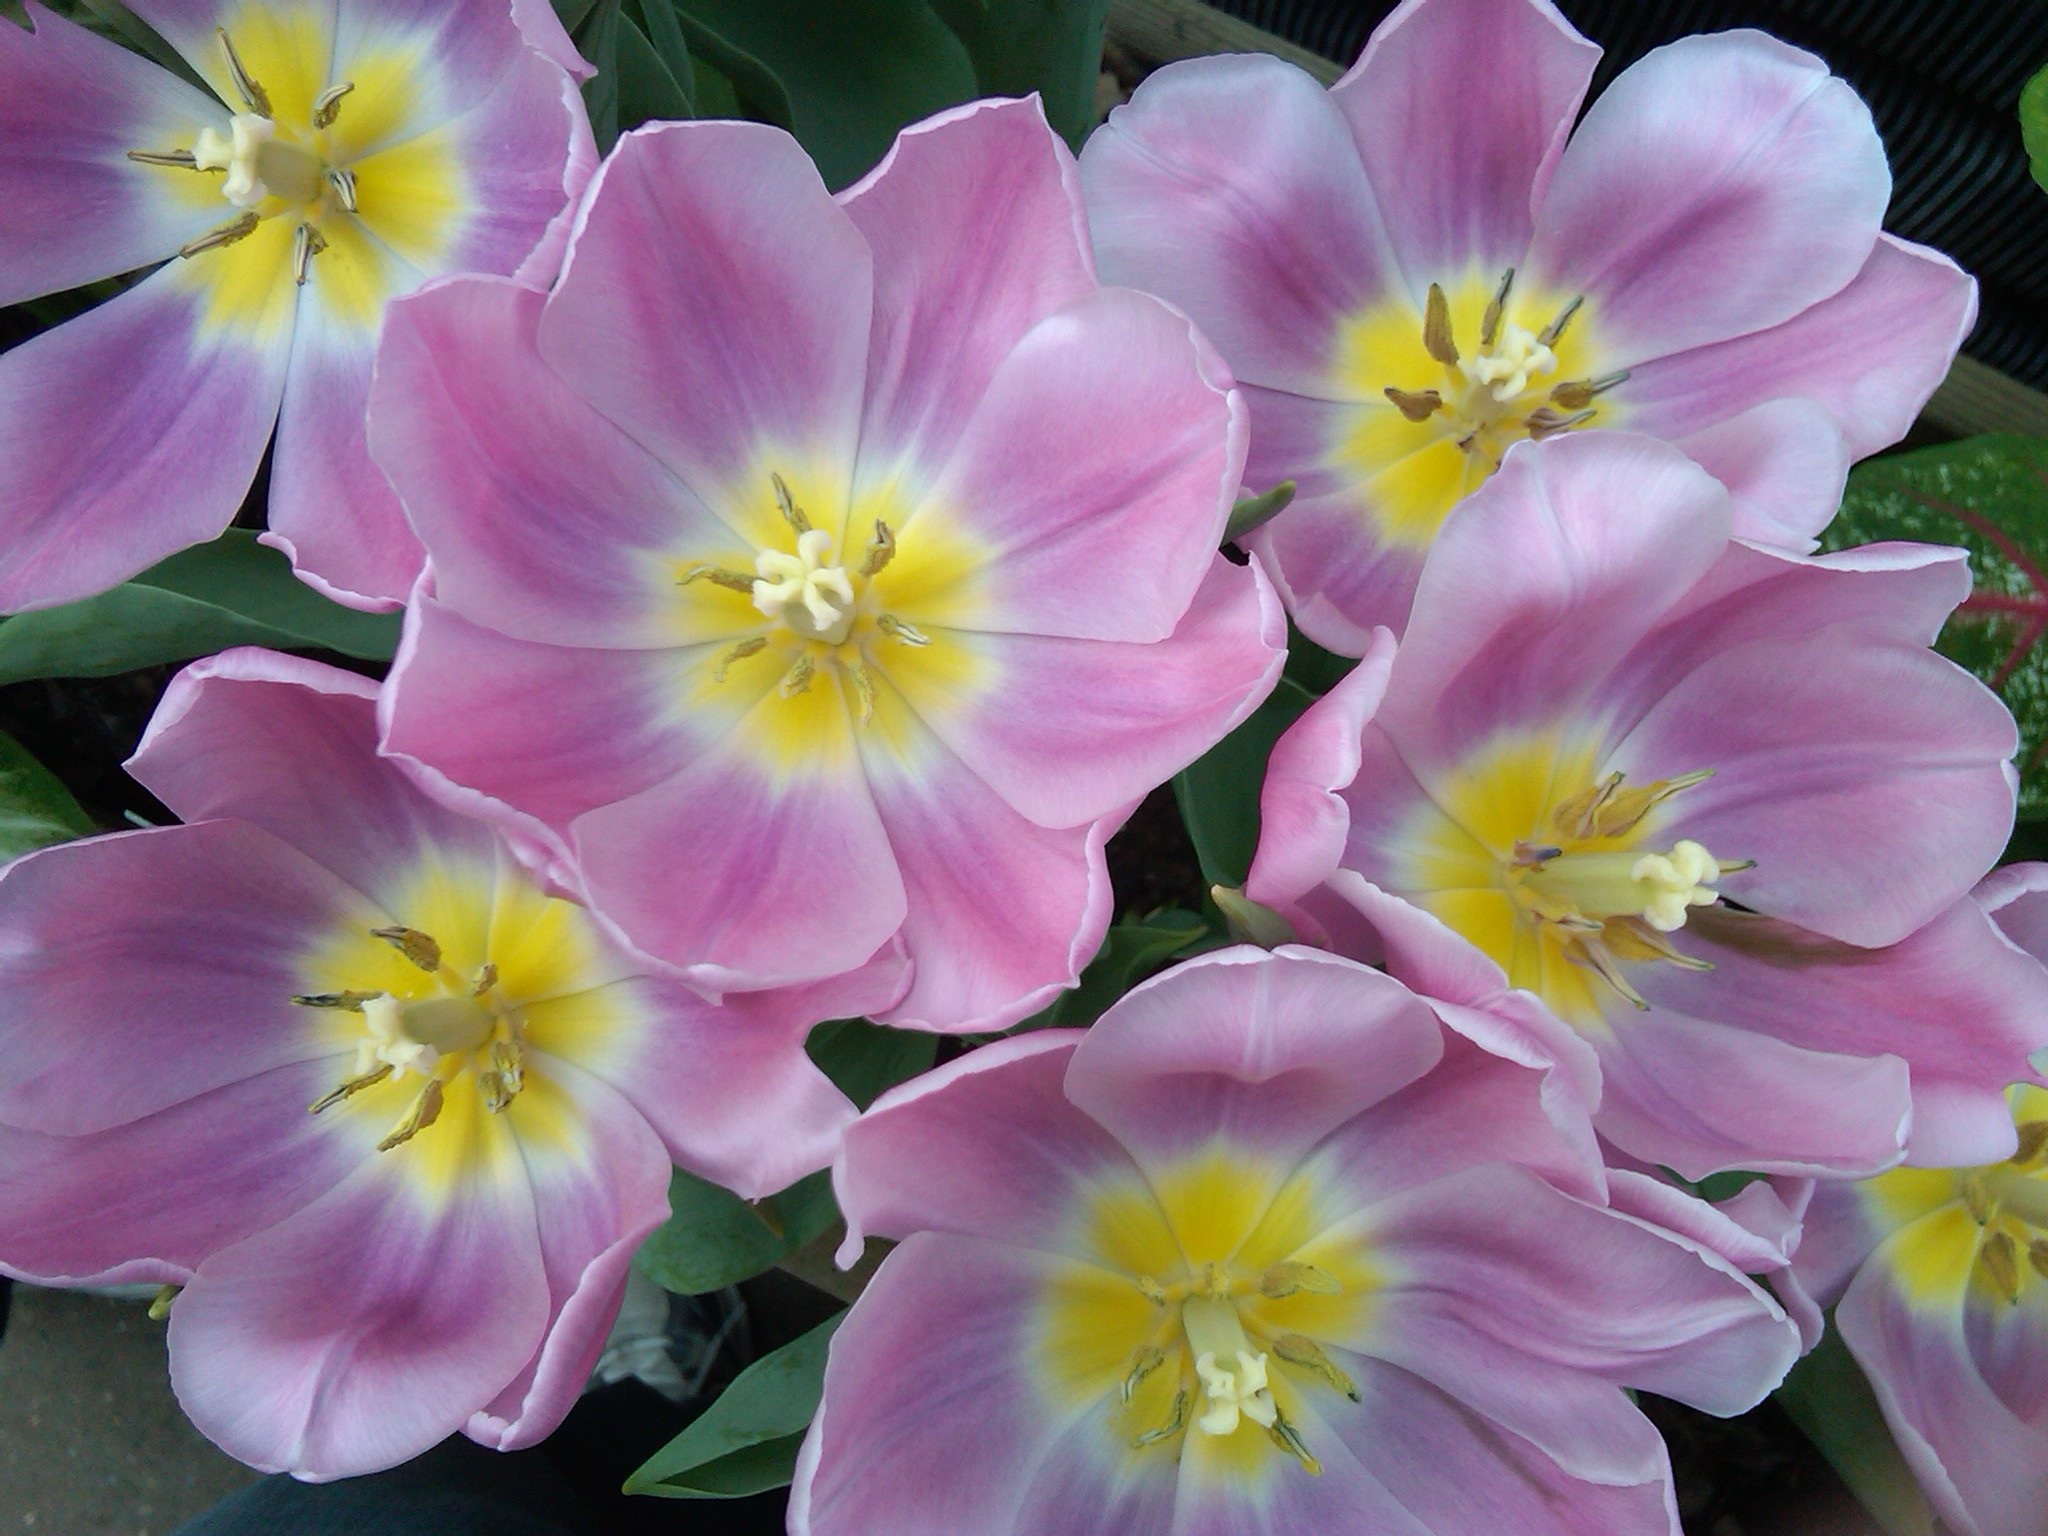
nature, blossom, plant, leaf, flower, petal, bloom, summer, floral, natural, botany, garden, pink, card, bright, primula, pink flowers, flowering plant, annual plant, land plant, violet family